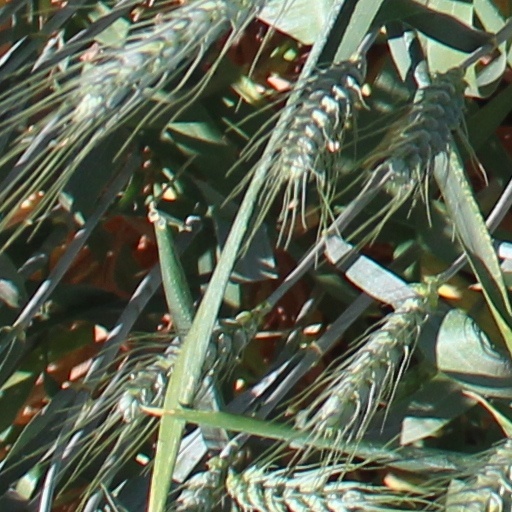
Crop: wheat